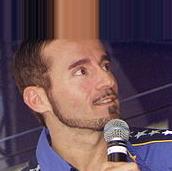
Age: 35